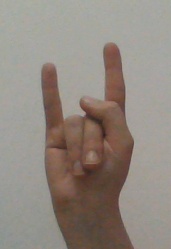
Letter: la